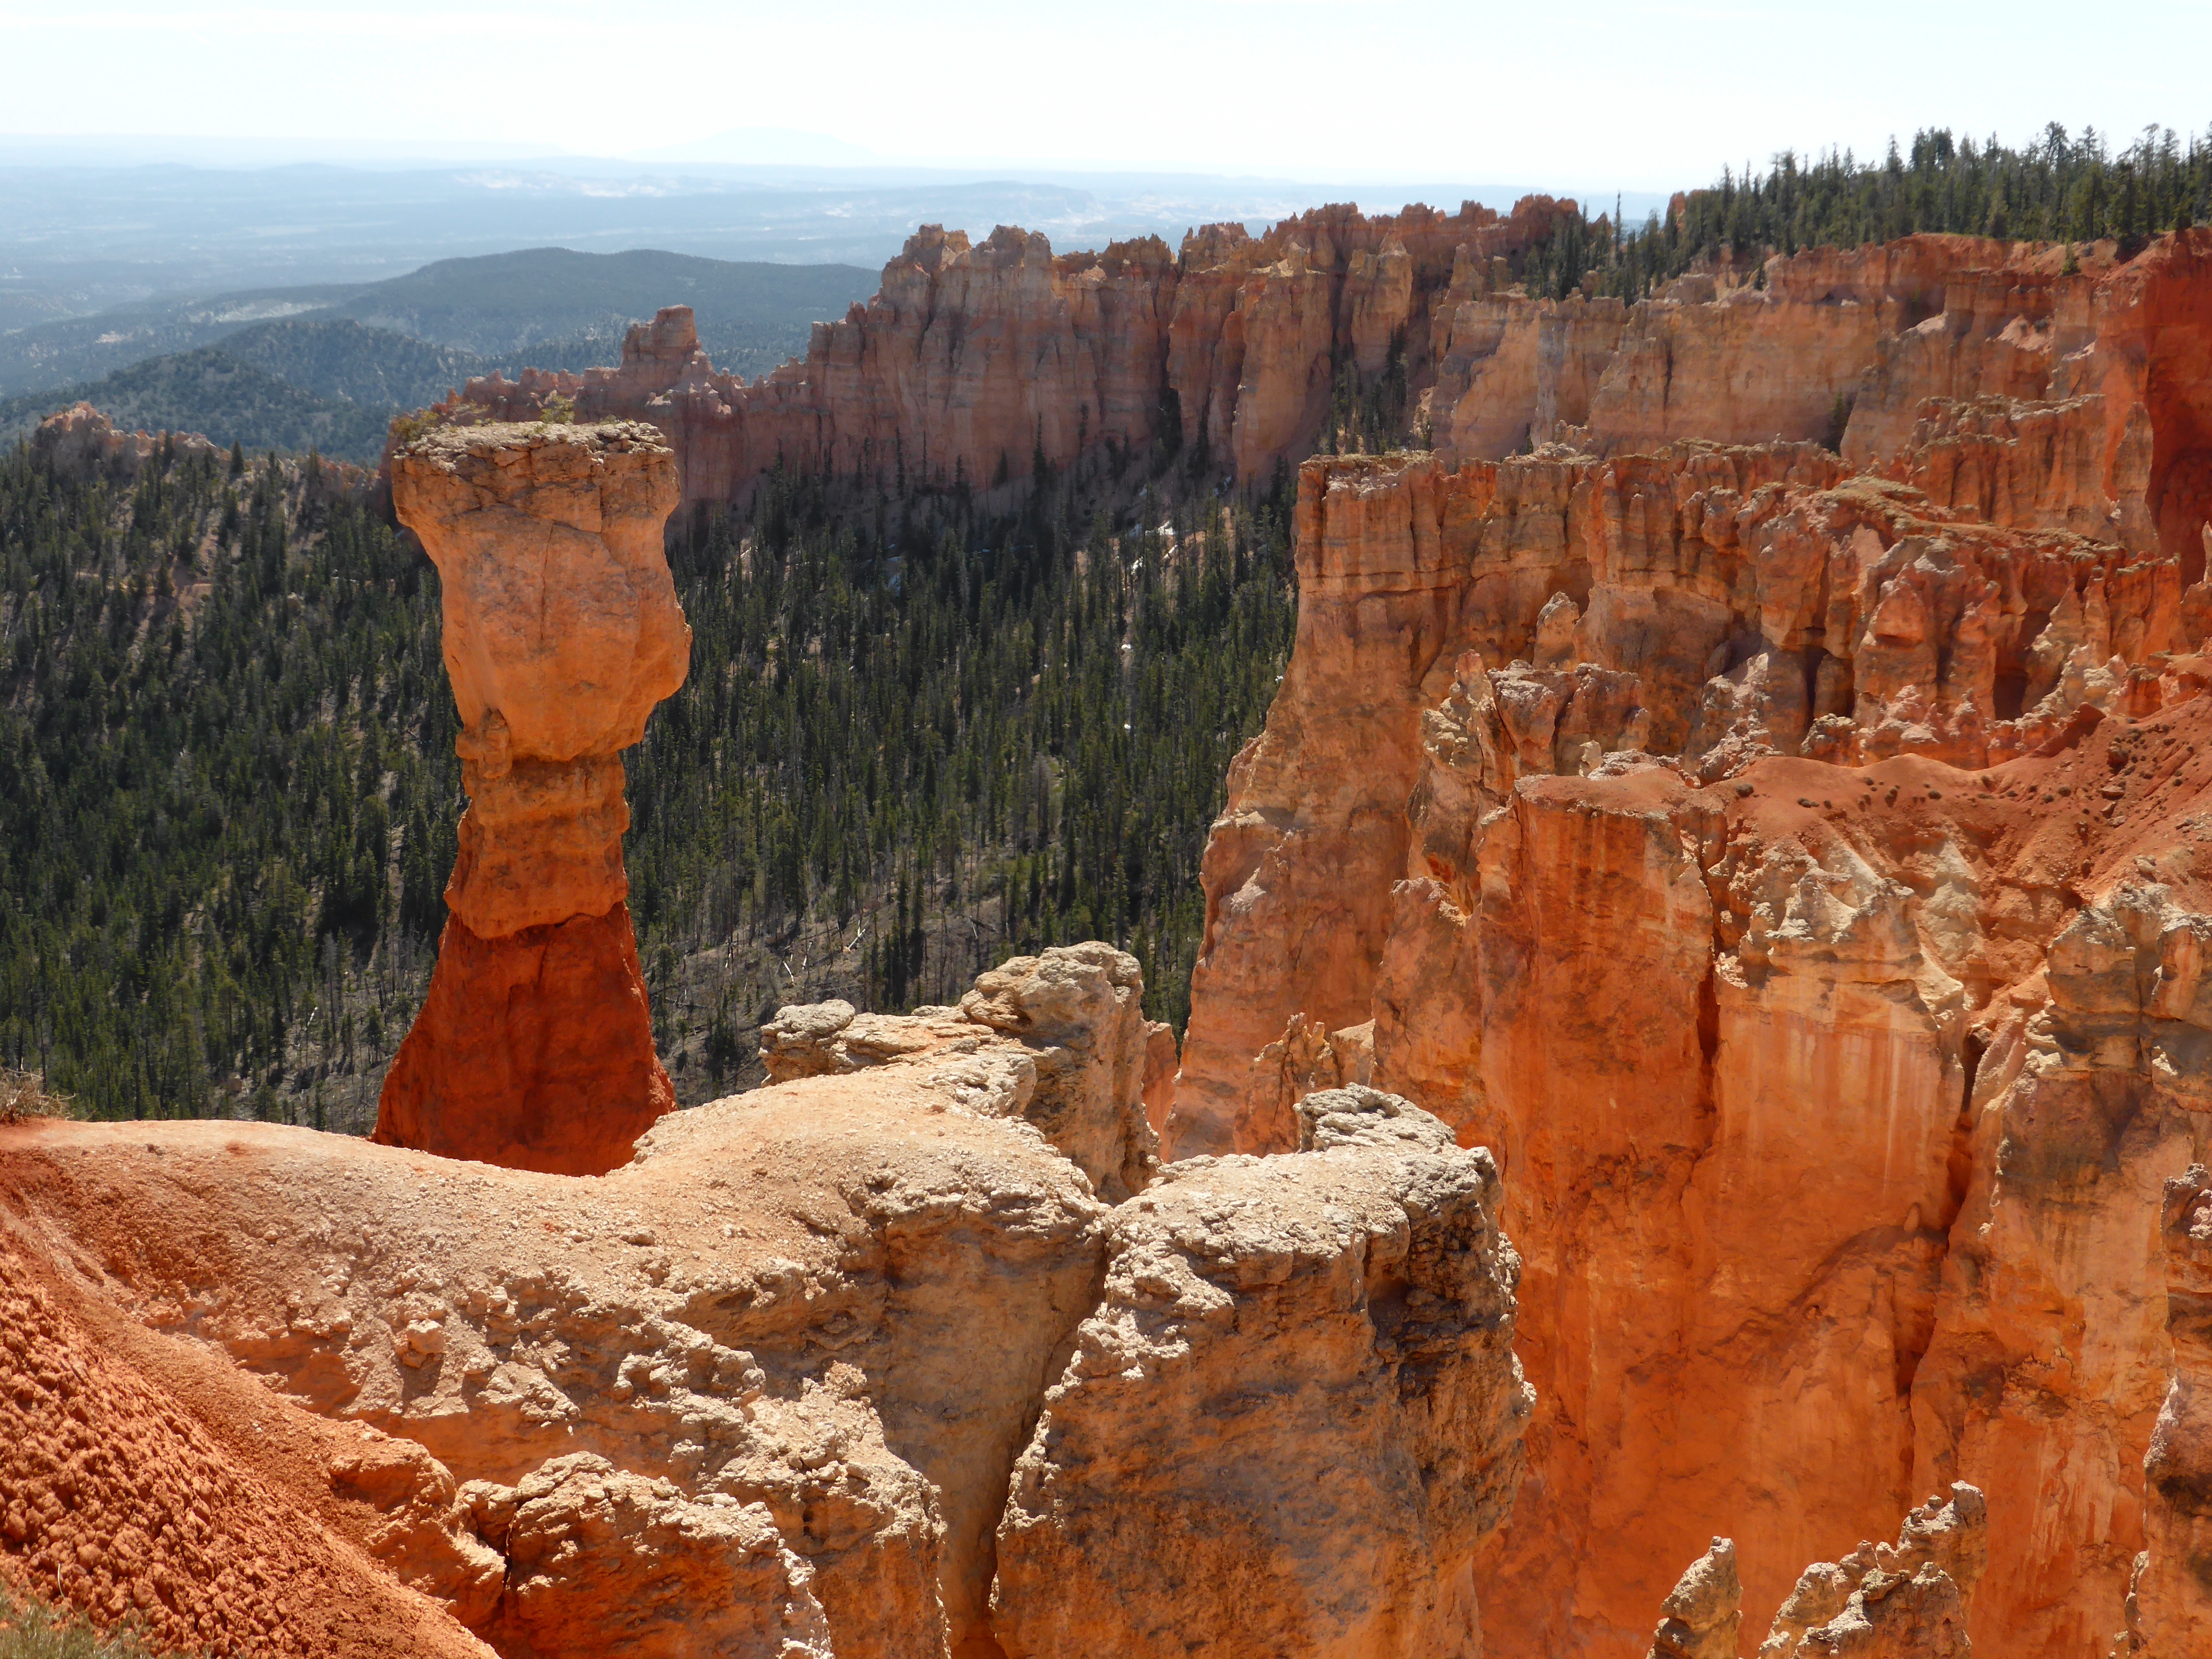
nature, rock, wilderness, view, valley, formation, cliff, america, canyon, terrain, national park, geology, utah, badlands, plateau, bryce canyon, wadi, butte, landform, geographical feature